Bastille

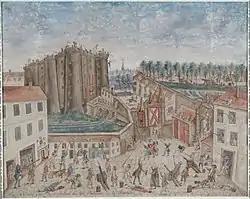
An eyewitness painting of the siege of the Bastille by Claude Cholat

During the 18th century, the Bastille was extensively criticised by French writers as a symbol of ministerial despotism, which ultimately resulted in reforms and plans for its abolition. The first major criticism was by Constantin de Renneville, who had been imprisoned in the Bastille for 11 years and published his accounts of the experience in 1715 in his book "L'Inquisition françois". Renneville presented a dramatic account of his detention, explaining that, despite being innocent, he had been abused and left to rot in one of the Bastille's "cachot" dungeons, enchained next to a corpse. More criticism followed in 1719 when the , who had escaped from the Bastille ten years previously, published an account of his adventures from the safety of Hanover. He gave a similar account to Renneville's and termed the Bastille the "hell of the living". Voltaire added to the notorious reputation of the Bastille when he wrote about the case of the "Man in the Iron Mask" in 1751, and later criticised the way he himself was treated while detained in the Bastille, labelling the fortress a "palace of revenge".